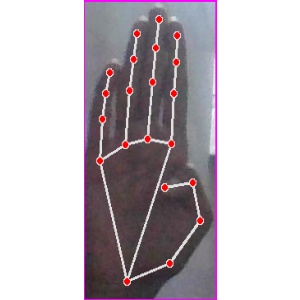
अक्षर: झ